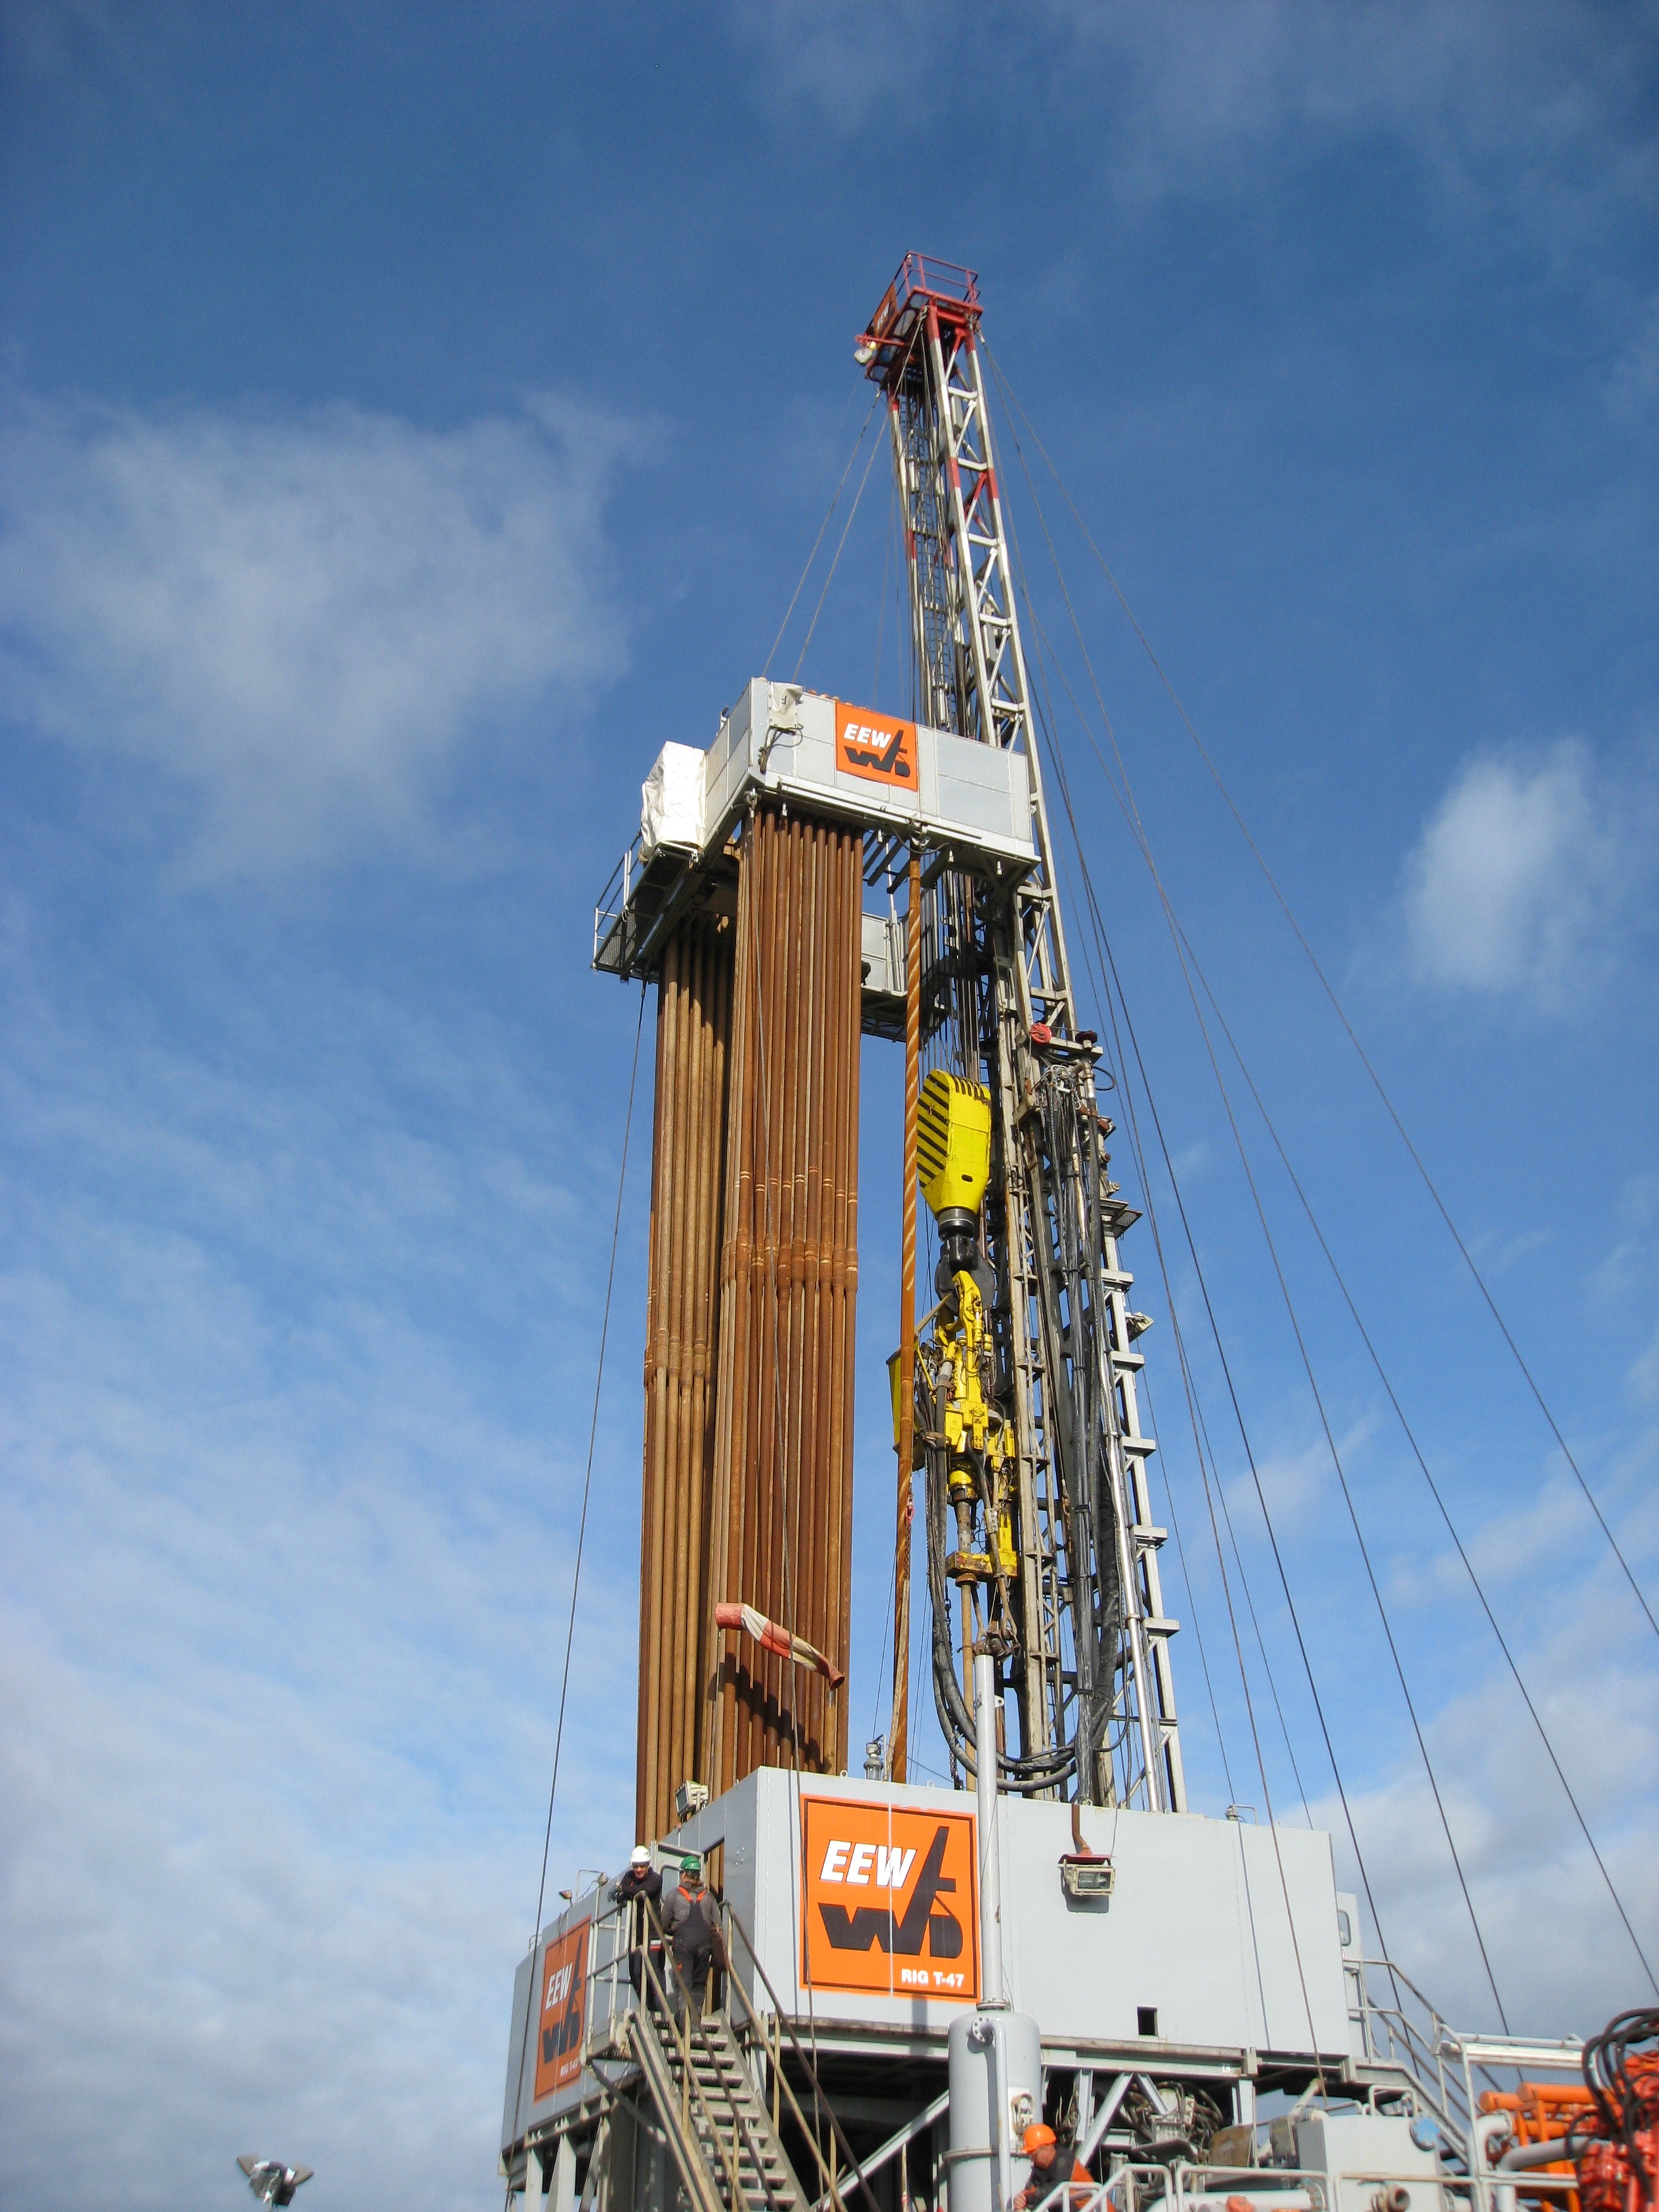
transport, construction, vehicle, mast, germany, crane, derrick, drilling, rig, freight transport, construction equipment, drilling rig, jackup rig, offshore drilling, crane vessel floating, onshore, top drive